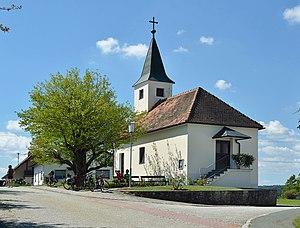
Kleinmürbisch est une commune autrichienne du district de Güssing dans le Burgenland.